William Lilly

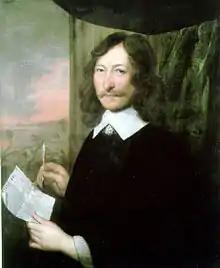
Portrait of Lilly, aged 45, now housed in the Ashmolean Museum at Oxford

William Lilly (9 June 1681) was a seventeenth century English astrologer. He is described as having been a genius at something "that modern mainstream opinion has since decided cannot be done at all" having developed his stature as the most important astrologer in England through his social and political connections as well as going on to have an indelible impact on the future course of Western astrological tradition.